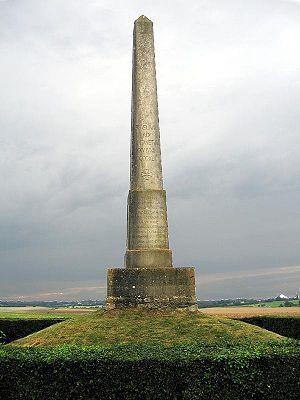
Obélisque érigé au XIXe siècle, rappelant la Bataille de Fontenoy-en-Puisaye le 25 juin 841 entre les petits-fils de Charlemagne
La bataille de Fontenoy-en-Puisaye eut lieu le 25 juin 841 sur le territoire de l'actuelle commune de Fontenoy, « au cœur » de la Puisaye.
L'histoire de l'Yonne est celle d'un département créé à la Révolution française, le 4 mars 1790 et dont le territoire recouvrait une partie des Anciennes provinces de France qu'étaient la Bourgogne, la Champagne, le Nivernais, l'Orléanais et l'Île-de-France.
L'Yonne est un département français. Il est traversé, du sud vers le nord, par la rivière qui lui a donné son nom, l'Yonne, affluent de la Seine, qui la rejoint à Montereau-Fault-Yonne. L'Insee et La Poste lui attribuent le code 89.